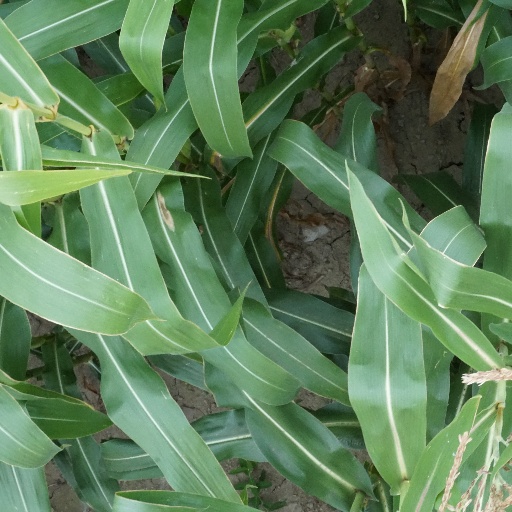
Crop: maize; corn